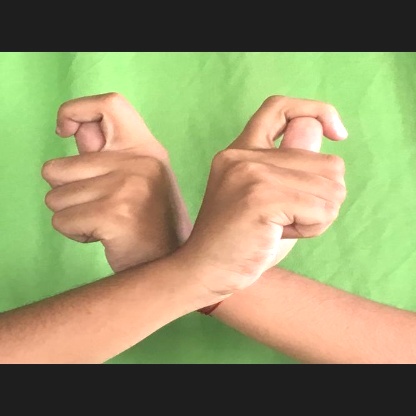
Mudra: Berunda